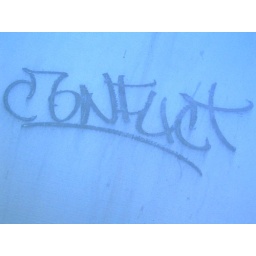
A tag on a junction box by a railroad crossing in my neighborhood.